Michael Silva

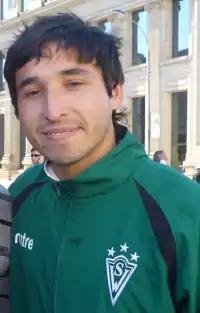
Silva with Santiago Wanderers in 2010

Michael Andrés Silva Torres (born 12 March 1988) is a Chilean former professional footballer who played as a forward.